Anne Pang

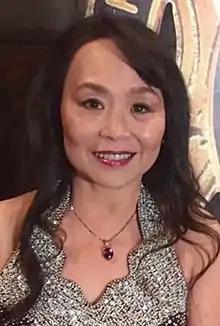

Anne Pi-Yau Pang (黄碧瑶 Huang Bi-yao; born 23 October 1958) is a scholar and the author of the first published English books on the life of her great-grandfather, the historical figure Chinese reformer Wong Nai Siong. As a martial artist Pang has developed a system of women's self defence. She is a noted Australian Chinese businesswoman and community figure, speaking publicly on issues of racial discrimination in Australia. Pang ran an art gallery specializing in Australian art. Her son is actor Chris Pang and her husband is the kung fu practitioner and business entrepreneur Barry Pang.